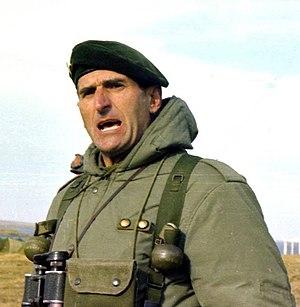
Mohamed Alí Seineldín était un colonel de l'armée argentine qui a participé à deux soulèvements ratés contre les gouvernements démocratiquement élus du président Raúl Alfonsín et du président Carlos Menem en 1988 et 1990.